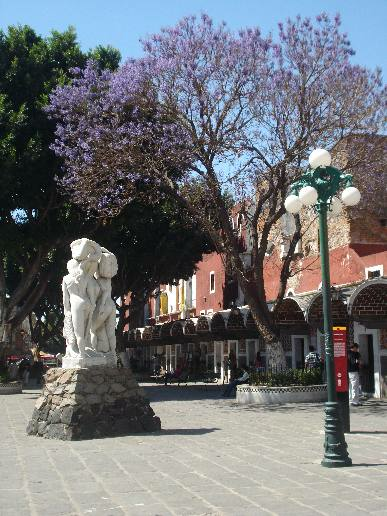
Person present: No